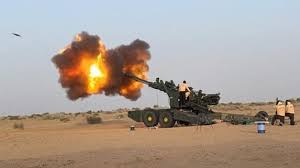
Label: Air Defense